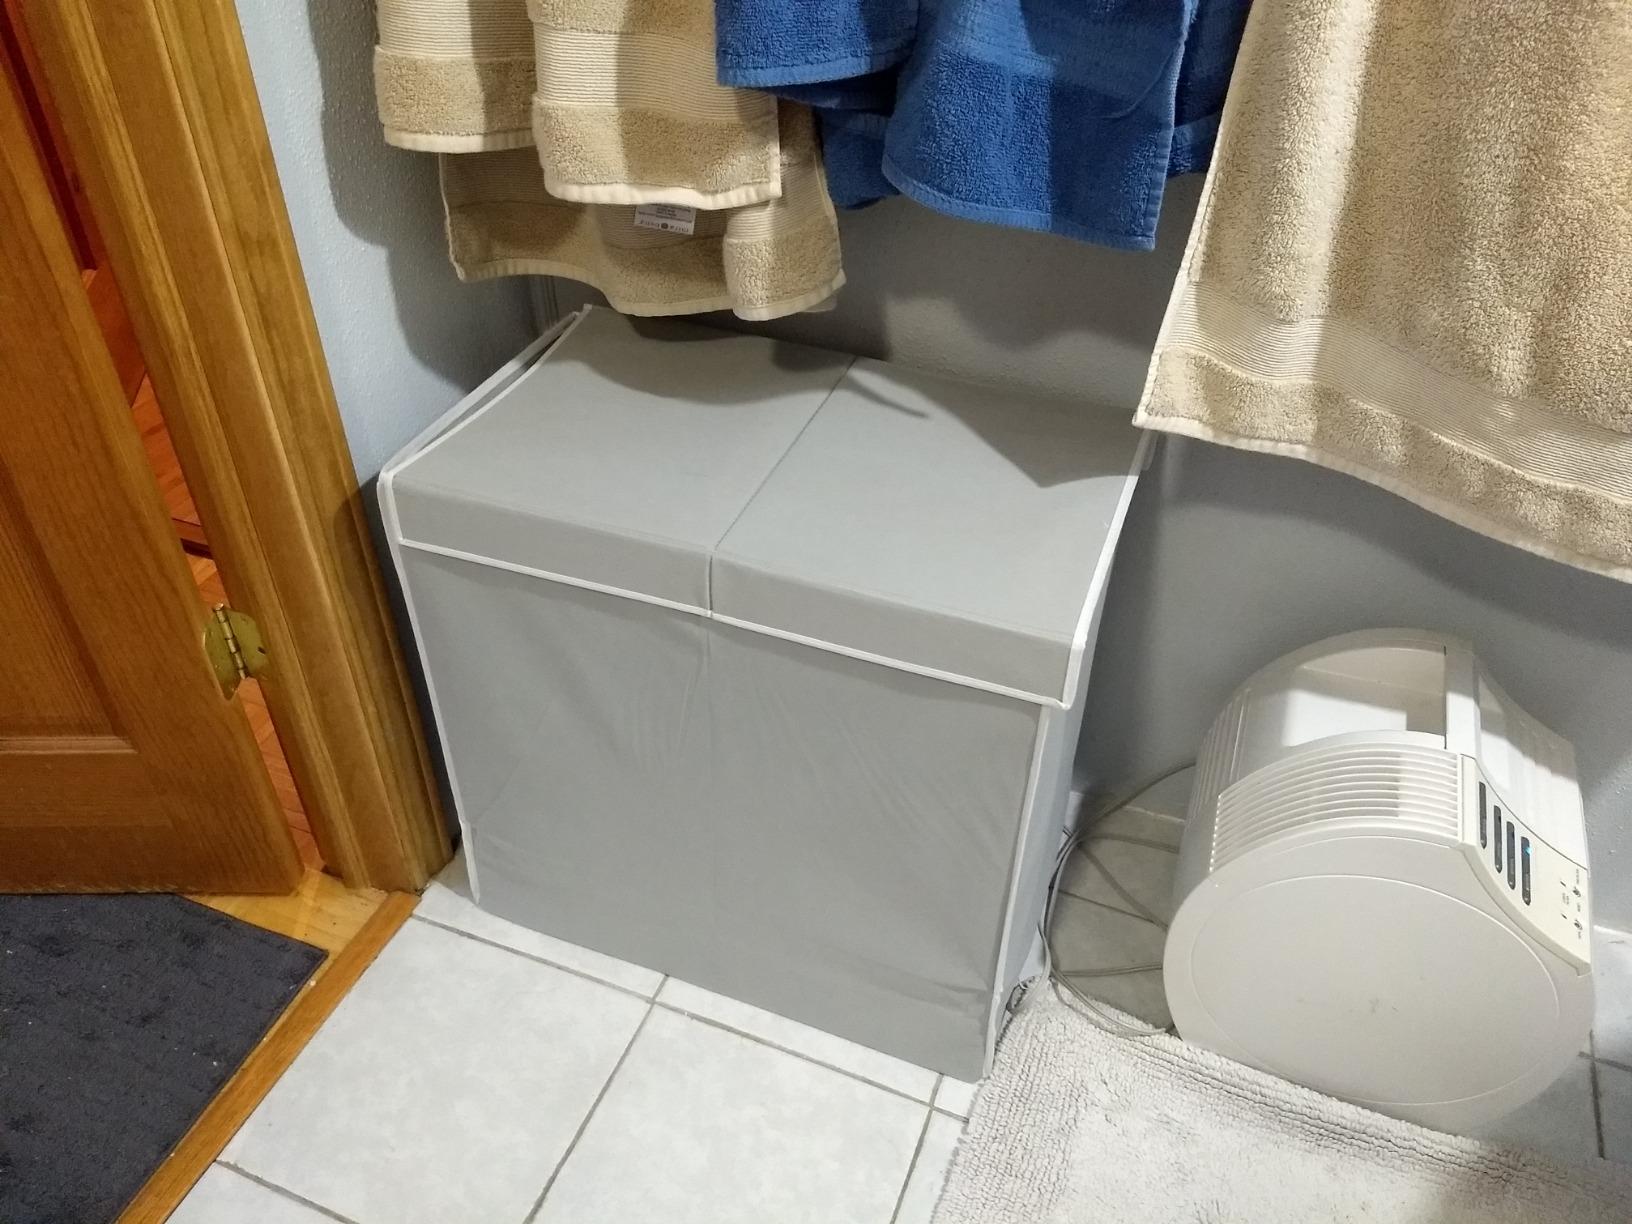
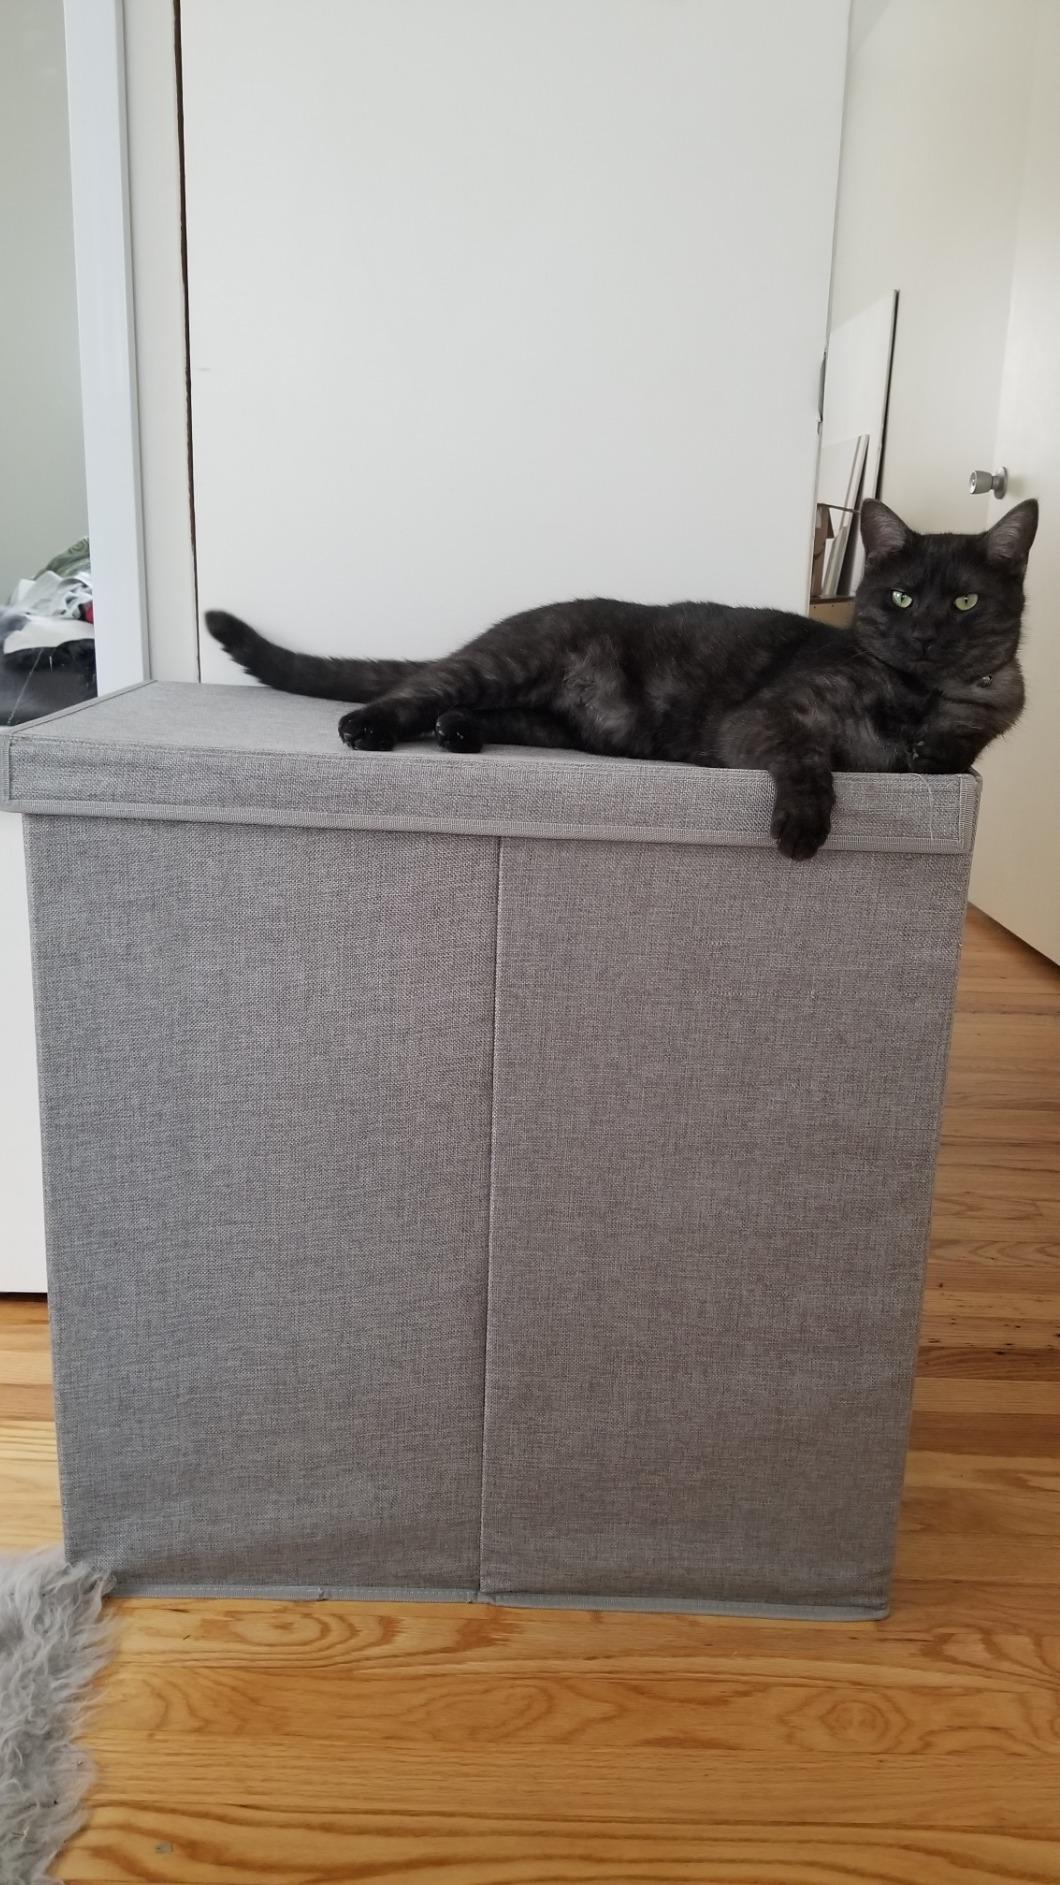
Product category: items_hamper
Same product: no